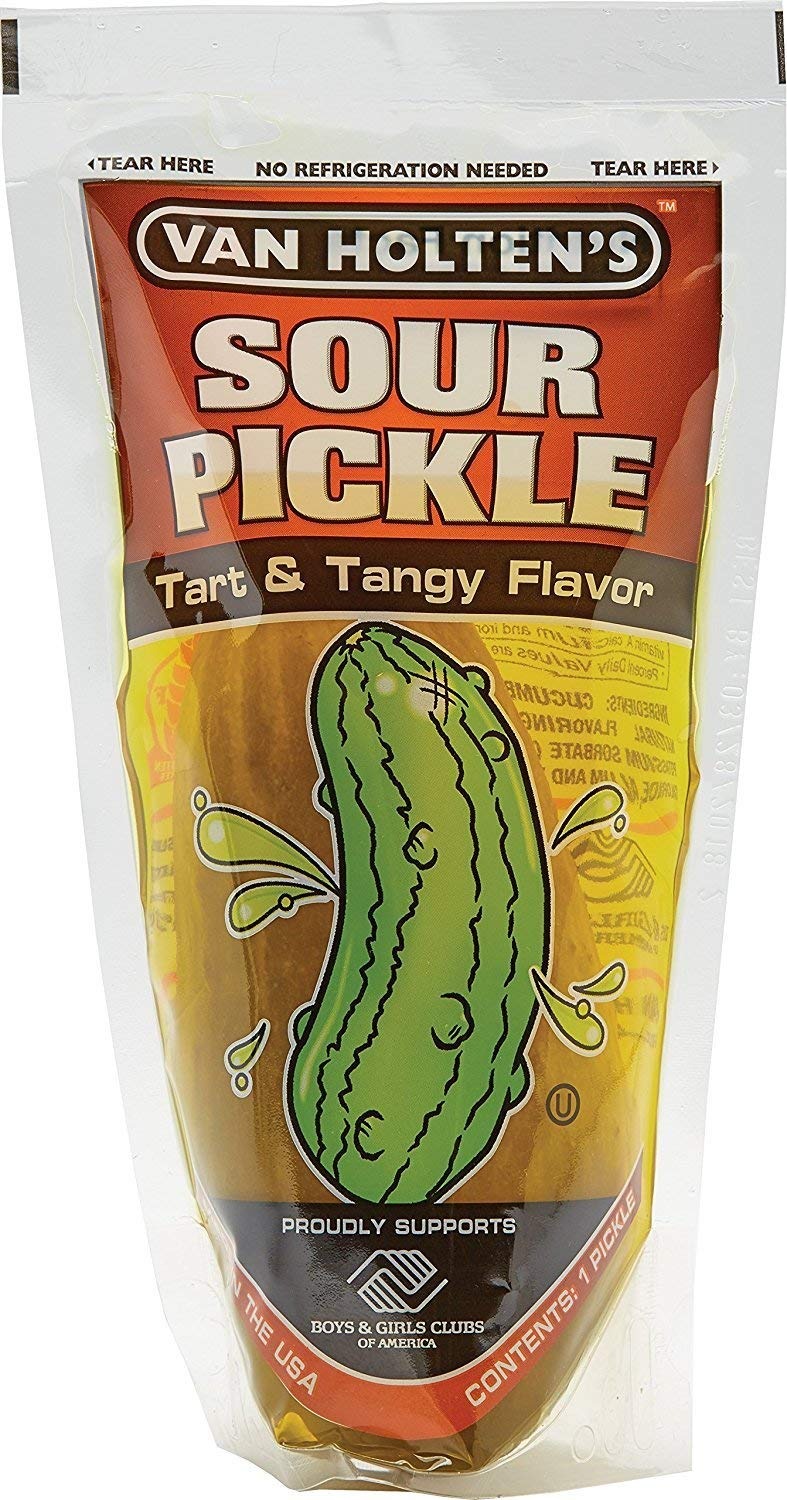
Item Name: Van Holten's - Pickle-In-A-Pouch Jumbo Sour Pickles - Individually Pouched 12 Pack - SET OF 2
Value: 2.0
Unit: Count

Price: 25.77